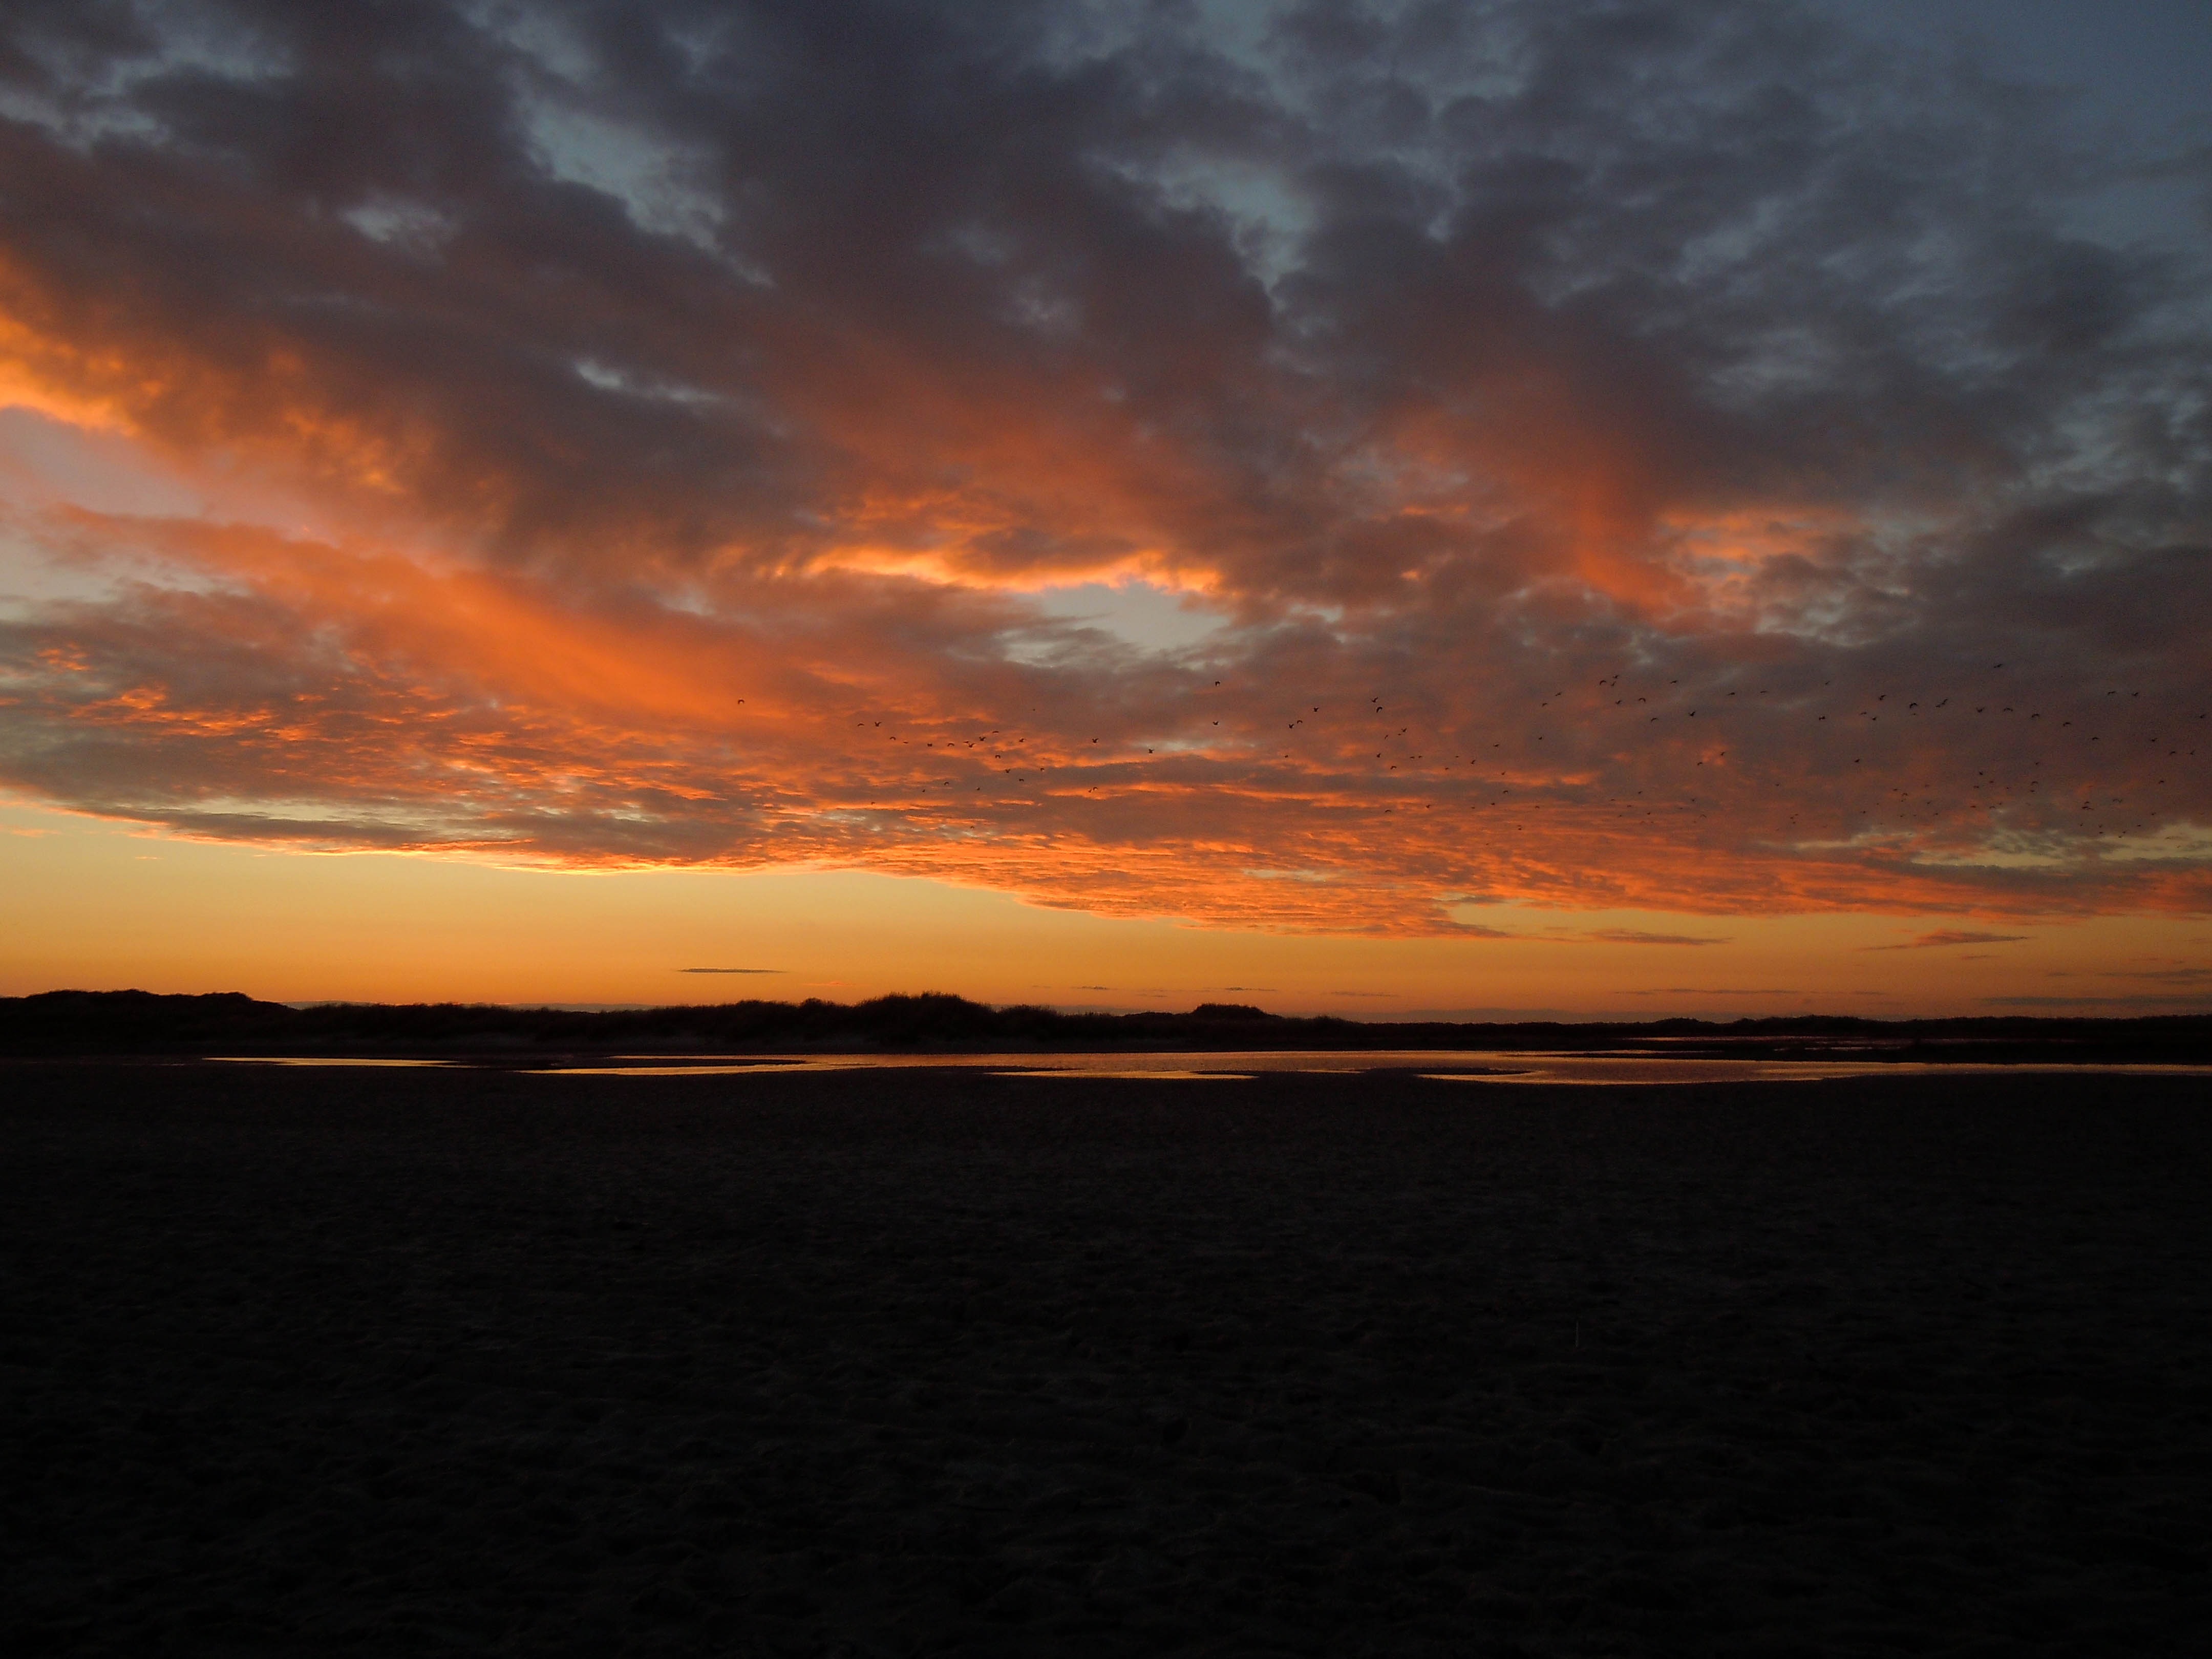
beach, sea, coast, ocean, horizon, cloud, sky, sun, sunrise, sunset, morning, dawn, dusk, evening, clouds, abendstimmung, afterglow, evening sky, red sky at morning